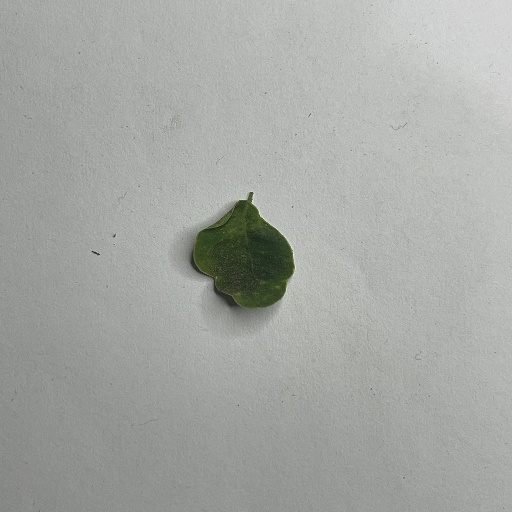
Species: Sojina
Leaf condition: Bacterial Spot